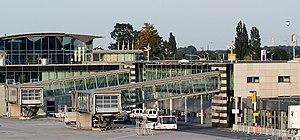
L'aéroport international de Dortmund est l'aéroport de la ville de Dortmund et est situé à 9 km du centre ville.